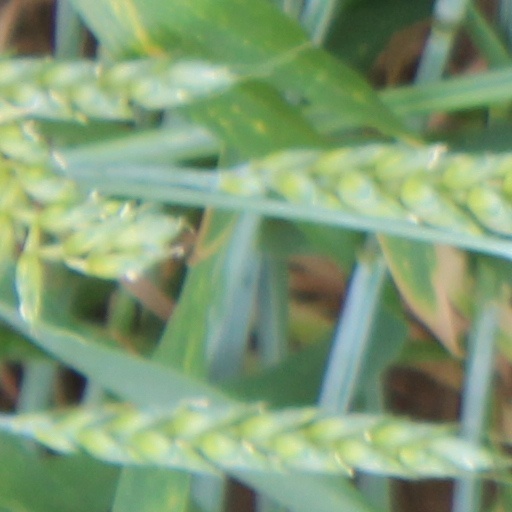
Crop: wheat